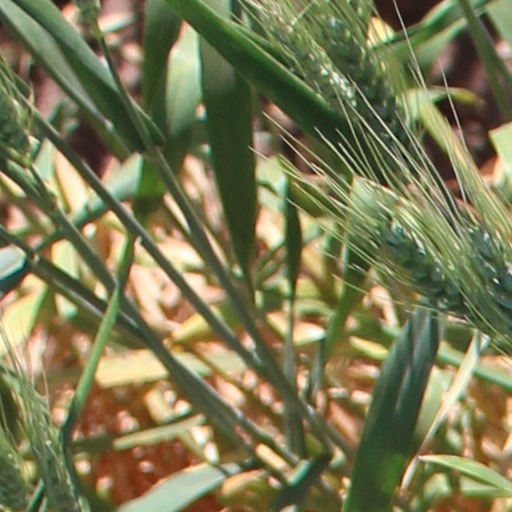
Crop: wheat